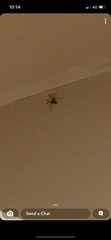
Species: Parasteatoda_tepidariorum